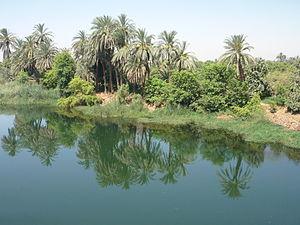
Palmiers et Nil entre Edfou et Kom Ombo, Égypte